Crush (Orchestral Manoeuvres in the Dark album)

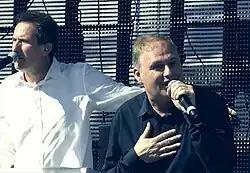
OMD performing in 2011. The band were keen to approximate their live form on "Crush", although producer Stephen Hague opted to introduce a more polished sound to the US market.

With OMD's Gramophone Suite studio now dismantled, the band commenced work at the more sophisticated Amazon Studios (also in Liverpool) in late 1984. The group booked Amazon for two months and tried to embrace a more relaxed, almost spontaneous approach to songwriting. Bandleaders Andy McCluskey and Paul Humphreys averaged a new composition every two days, with much of the lyrical content coloured by McCluskey's blossoming relationship with girlfriend (and future wife) Toni. OMD continued to make use of the Fairlight CMI sampler keyboard, which had been introduced on predecessor "Junk Culture" (1984). The group employed a greater use of organic instrumentation during the sessions, as many of the Fairlight-generated sounds came to be replaced by the live playing of Martin Cooper and Malcolm Holmes (and session musicians Graham and Neil Weir). Humphreys explained, "We were looking for a more band-type sound, since a lot of people have been telling us for ages that they like the way we sound on stage."